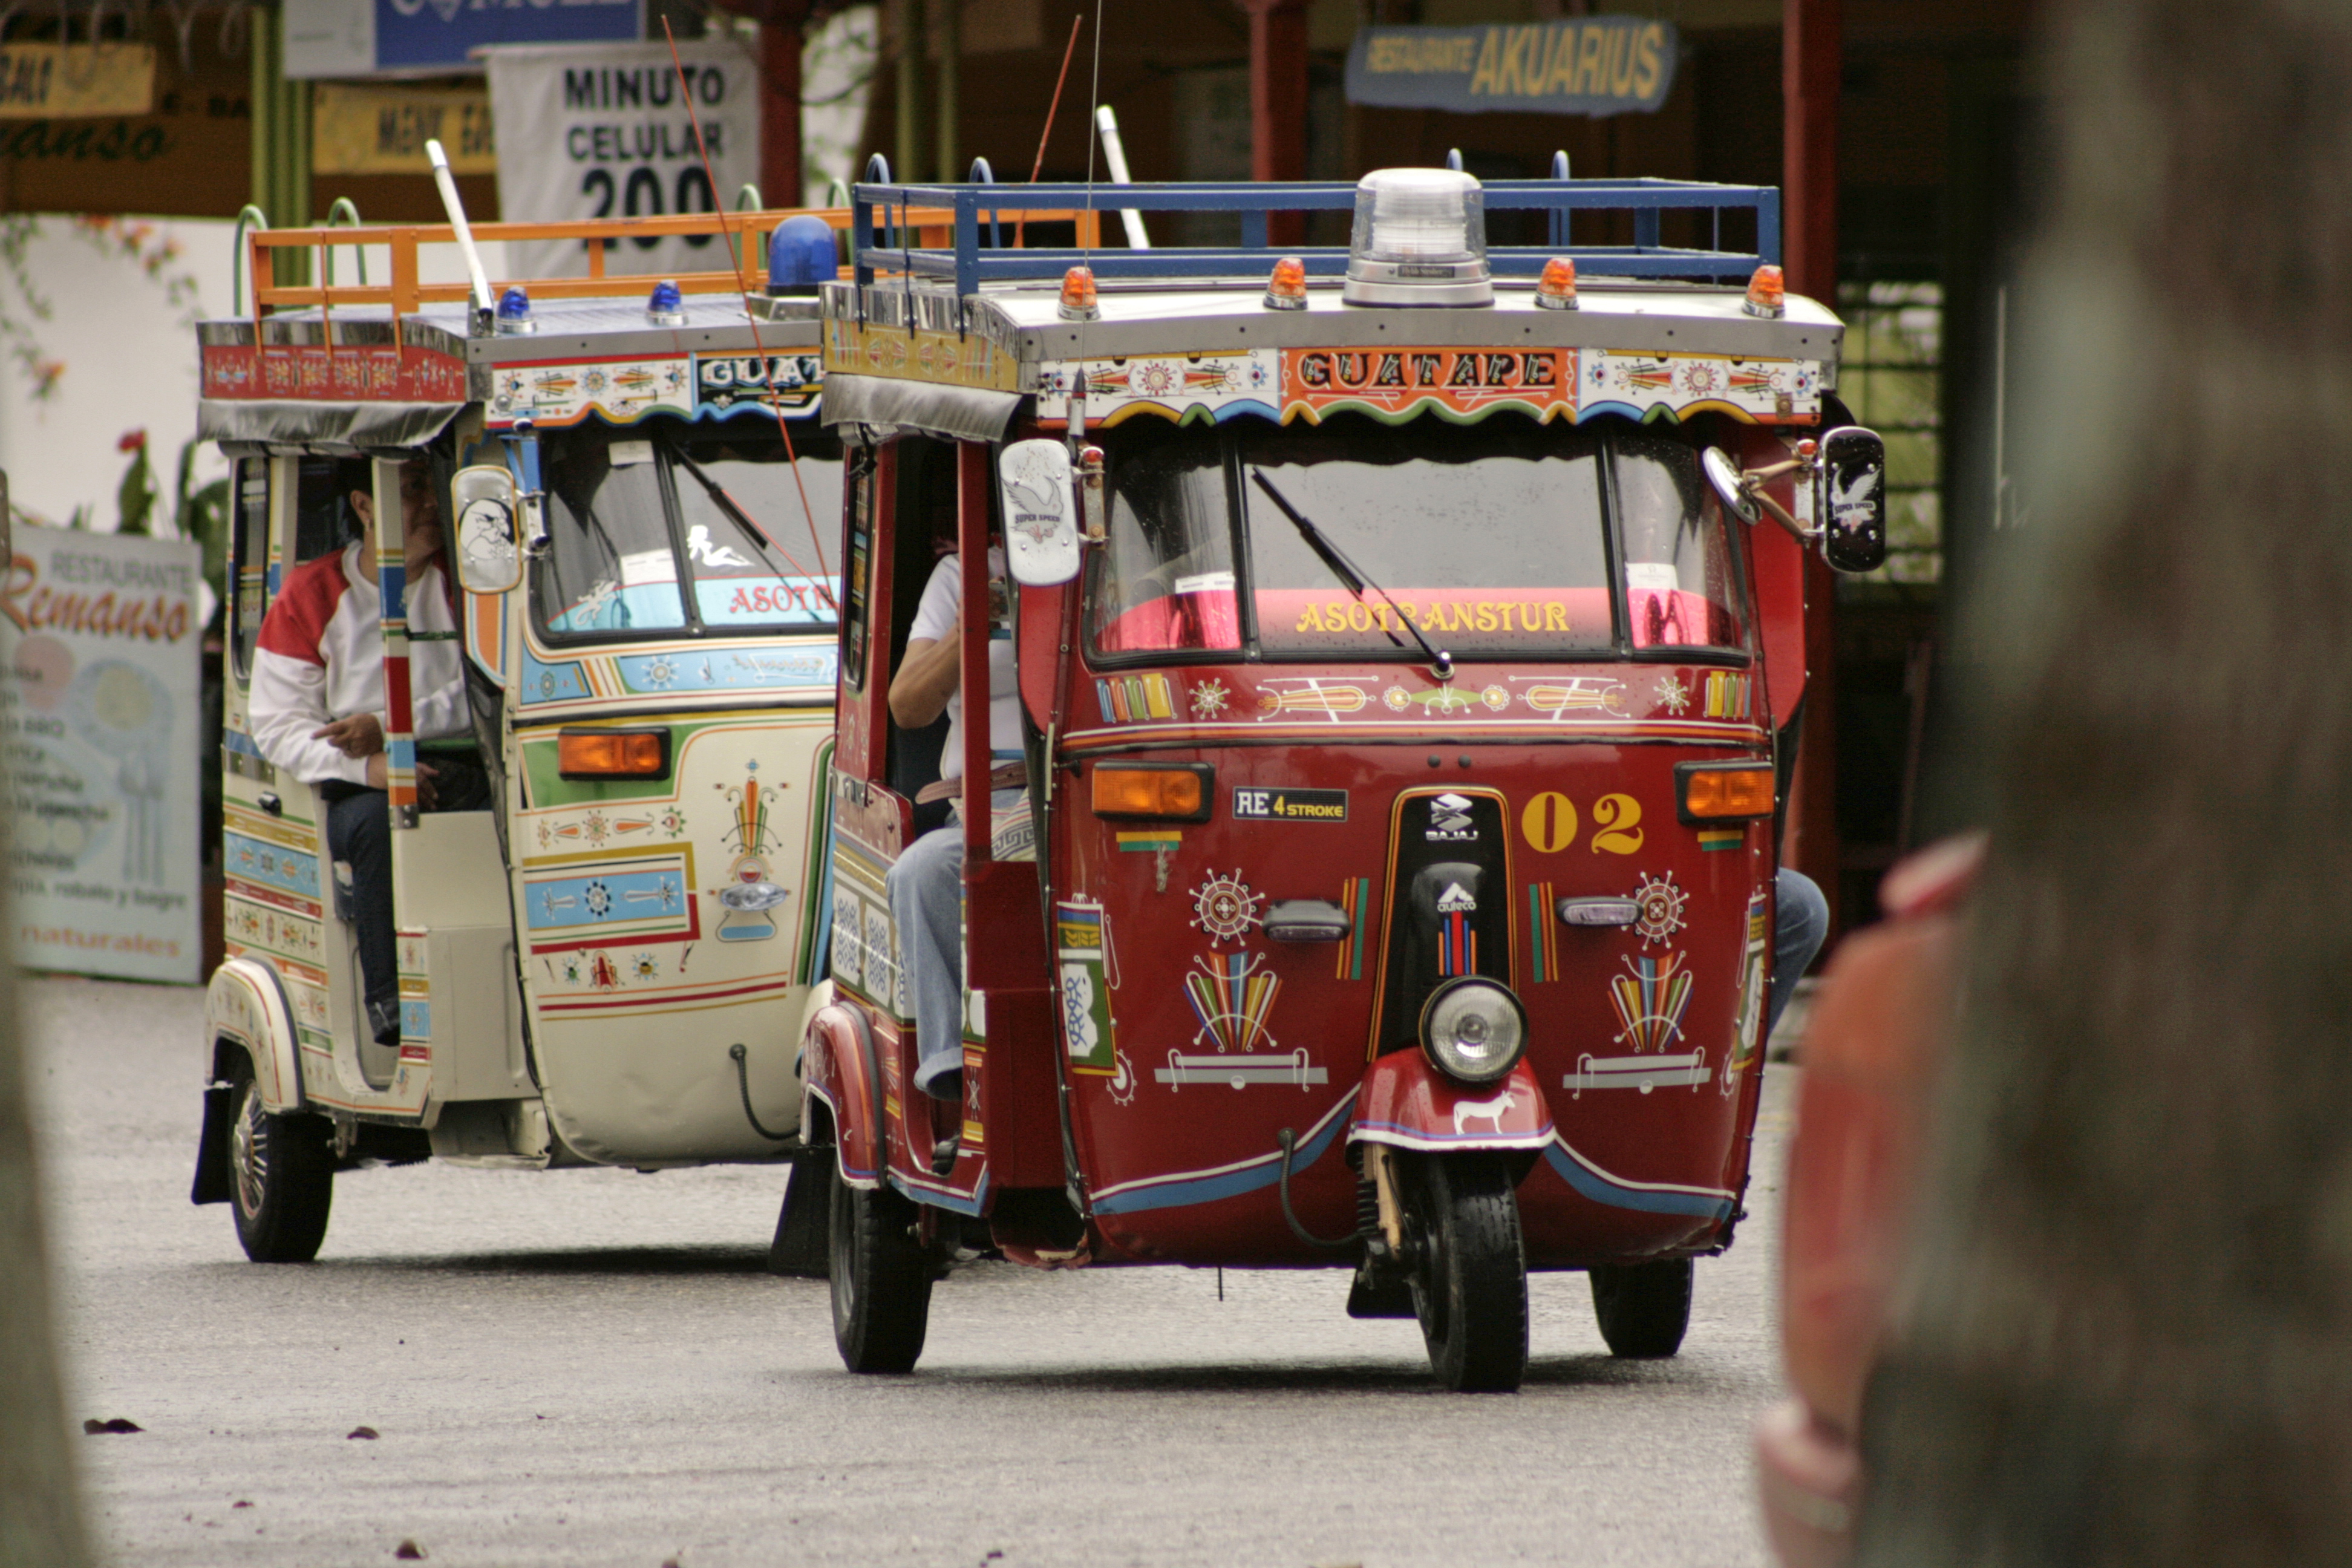
city, motor vehicle, car, vehicle, mode of transport, fire department, fire apparatus, street, emergency vehicle, automotive exterior